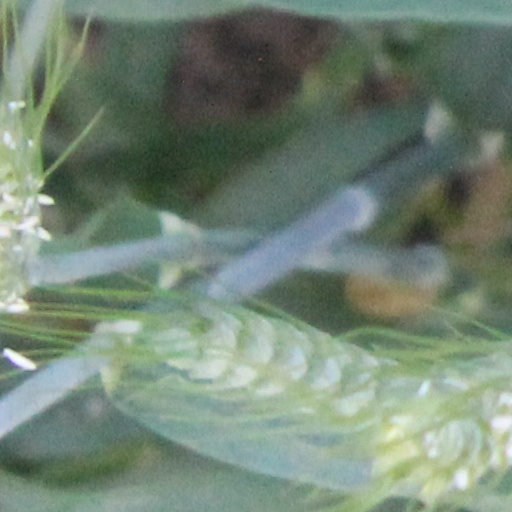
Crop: wheat